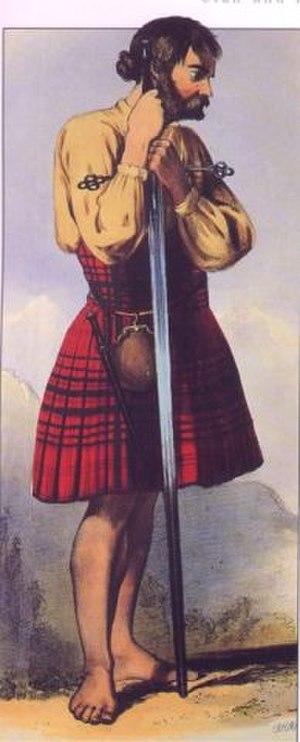
Le clan MacDougall est un clan écossais des Highlands formé par les descendants de Dugald, fils de Somerled, qui gouverne Lorne et l’île de Mull en Argyll au XIIIᵉ siècle et XIVᵉ siècle.